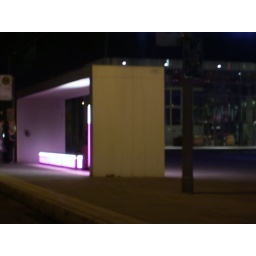
bus station in pink